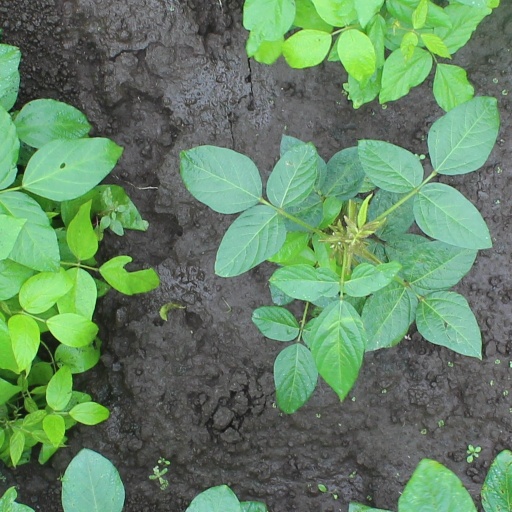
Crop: soybean